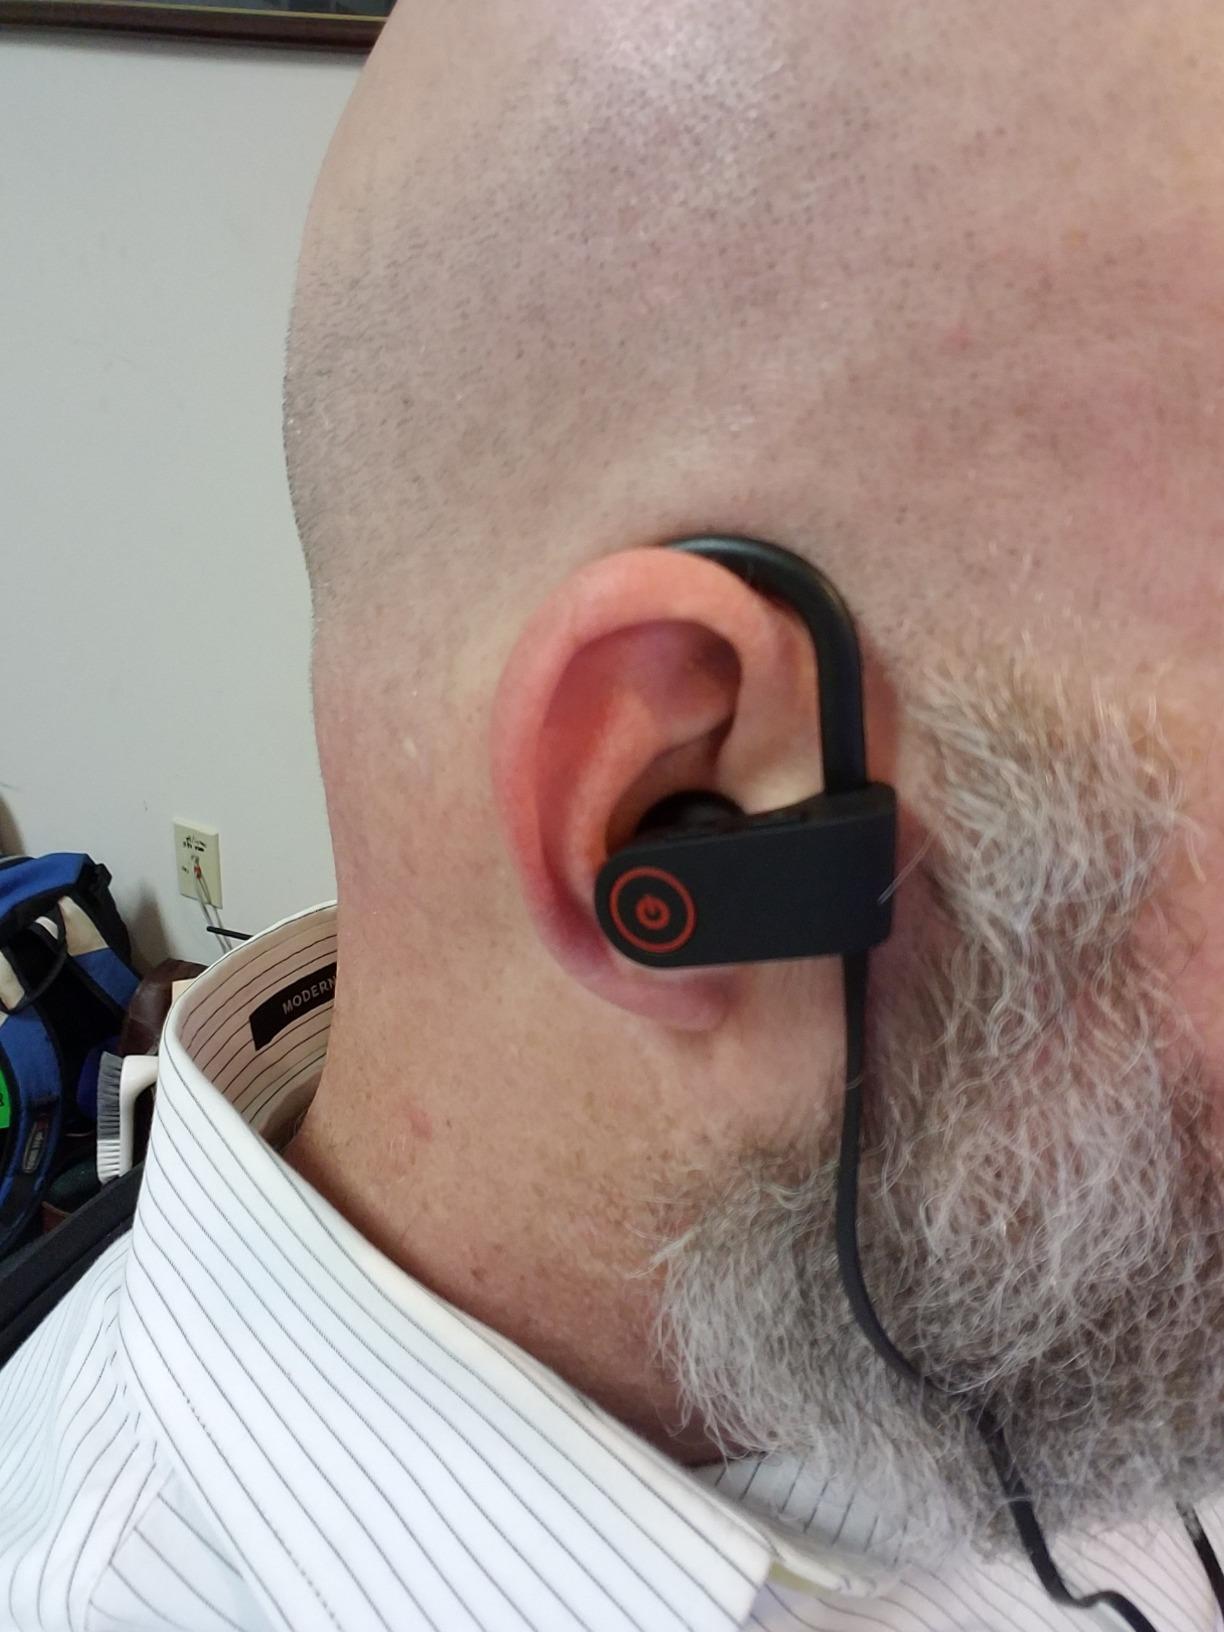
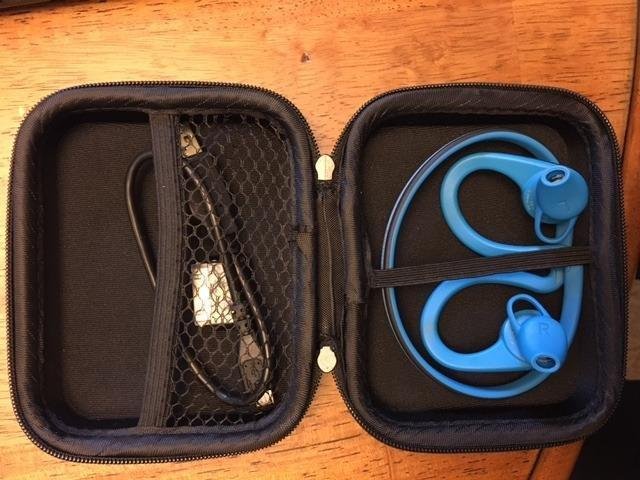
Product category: headphones
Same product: no